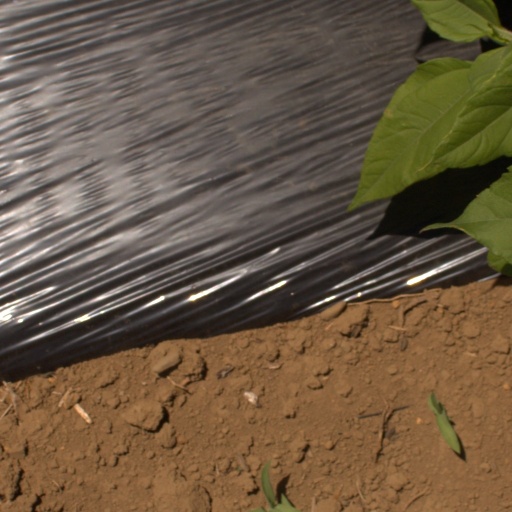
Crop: Jerusalem artichoke